Trmal Villa

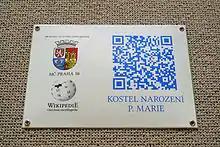
A QRpedia code gives access to this article.

Although the house has some Czech folk design aspects, its dormer windows, tall chimneys, gable ends with exposed beams and its complex tiled roof establish it as a design based on modern English traditions. The house also has Czech aspects, and ideas from the Arts and Crafts Movement due to the influence of Charles Voysey on Jan Kotěra's ideas. A key point of the design is the craft-built staircase which is decorated with floral-inspired geometric designs on the stairs and the painted beamed ceiling. The staircase gives access to a dining room and living room on the ground floor, and bedrooms and a children's room on the first floor.